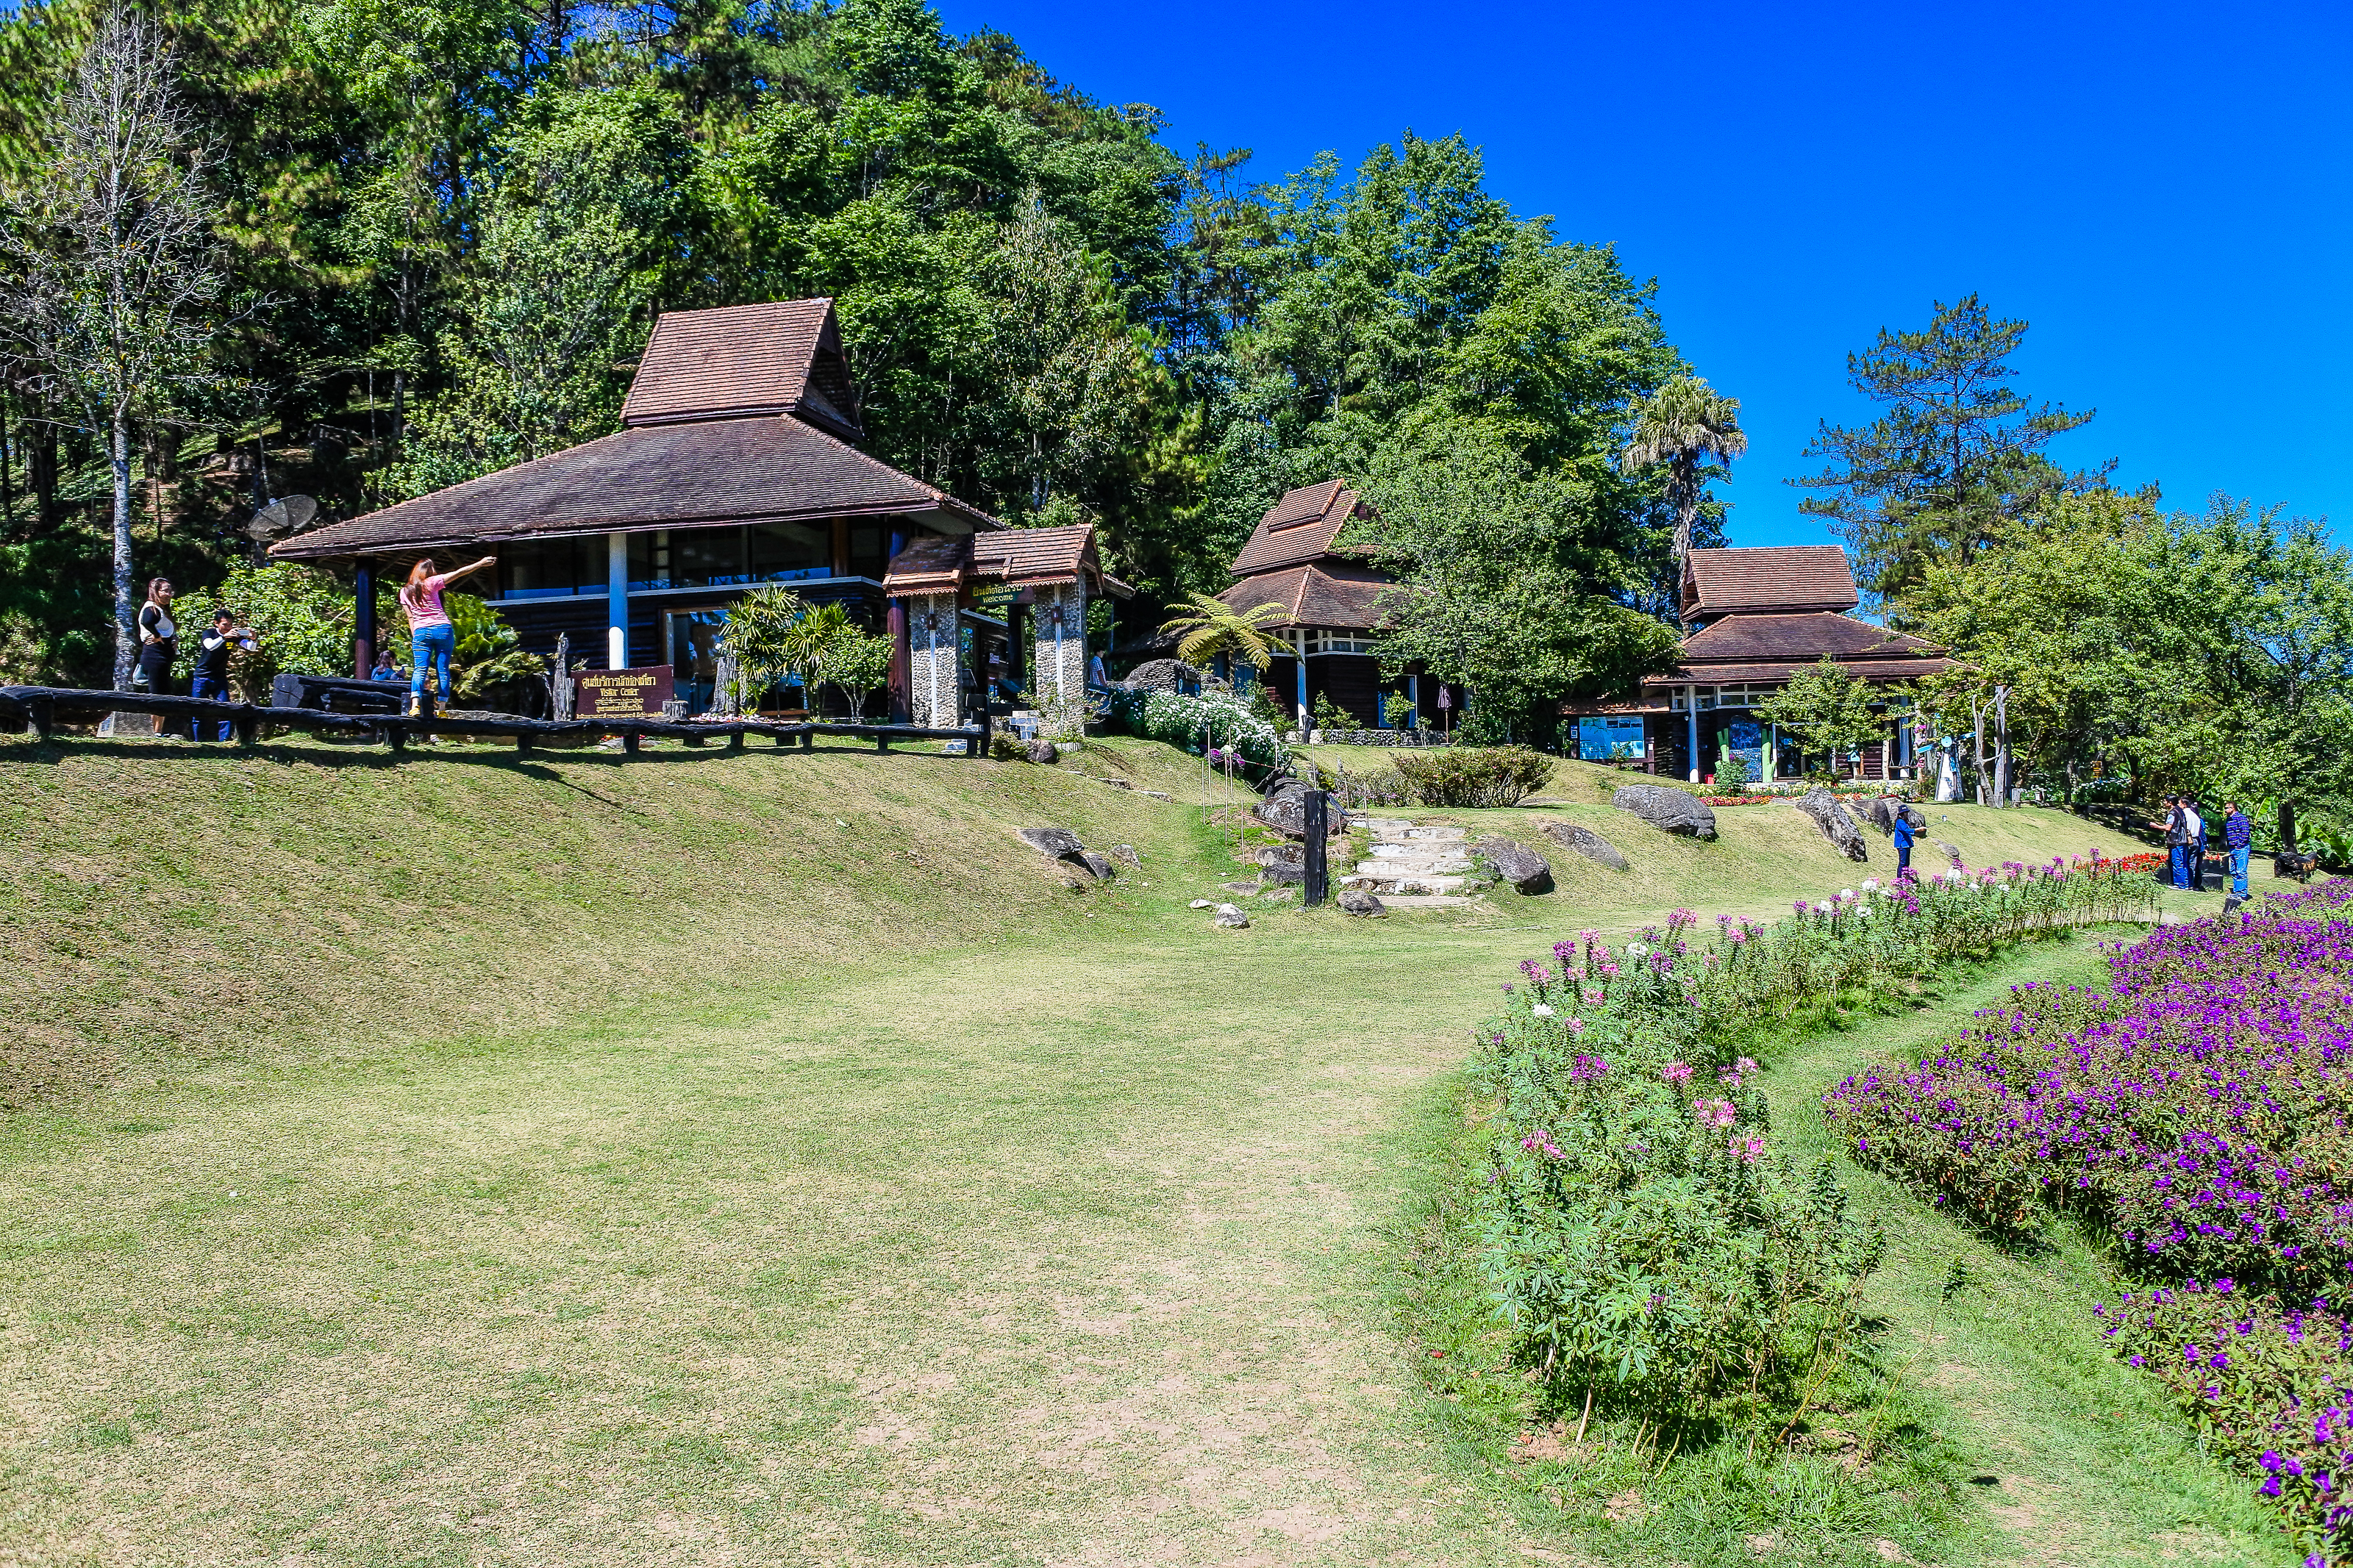
forest, sunrise, huai, traveler, pattern, tourism, holiday, huenamdang, summer, beautiful, mountain, view, mai, top, grass, design, thailand, dang, national, season, nam, nobody, sunny, day, park, sky, viewpoint, flowers, green, natural, wallpaper, nature, tree, outdoor, hill, sunlight, blue, huay, background, travel, landscape, property, real estate, house, home, garden, botany, lawn, botanical garden, yard, estate, plant, spring, cottage, landscaping, rural area, land lot, building, photography, national park, wildflower, flower, state park, wildlife, meadow, shrub, residential area, grassland